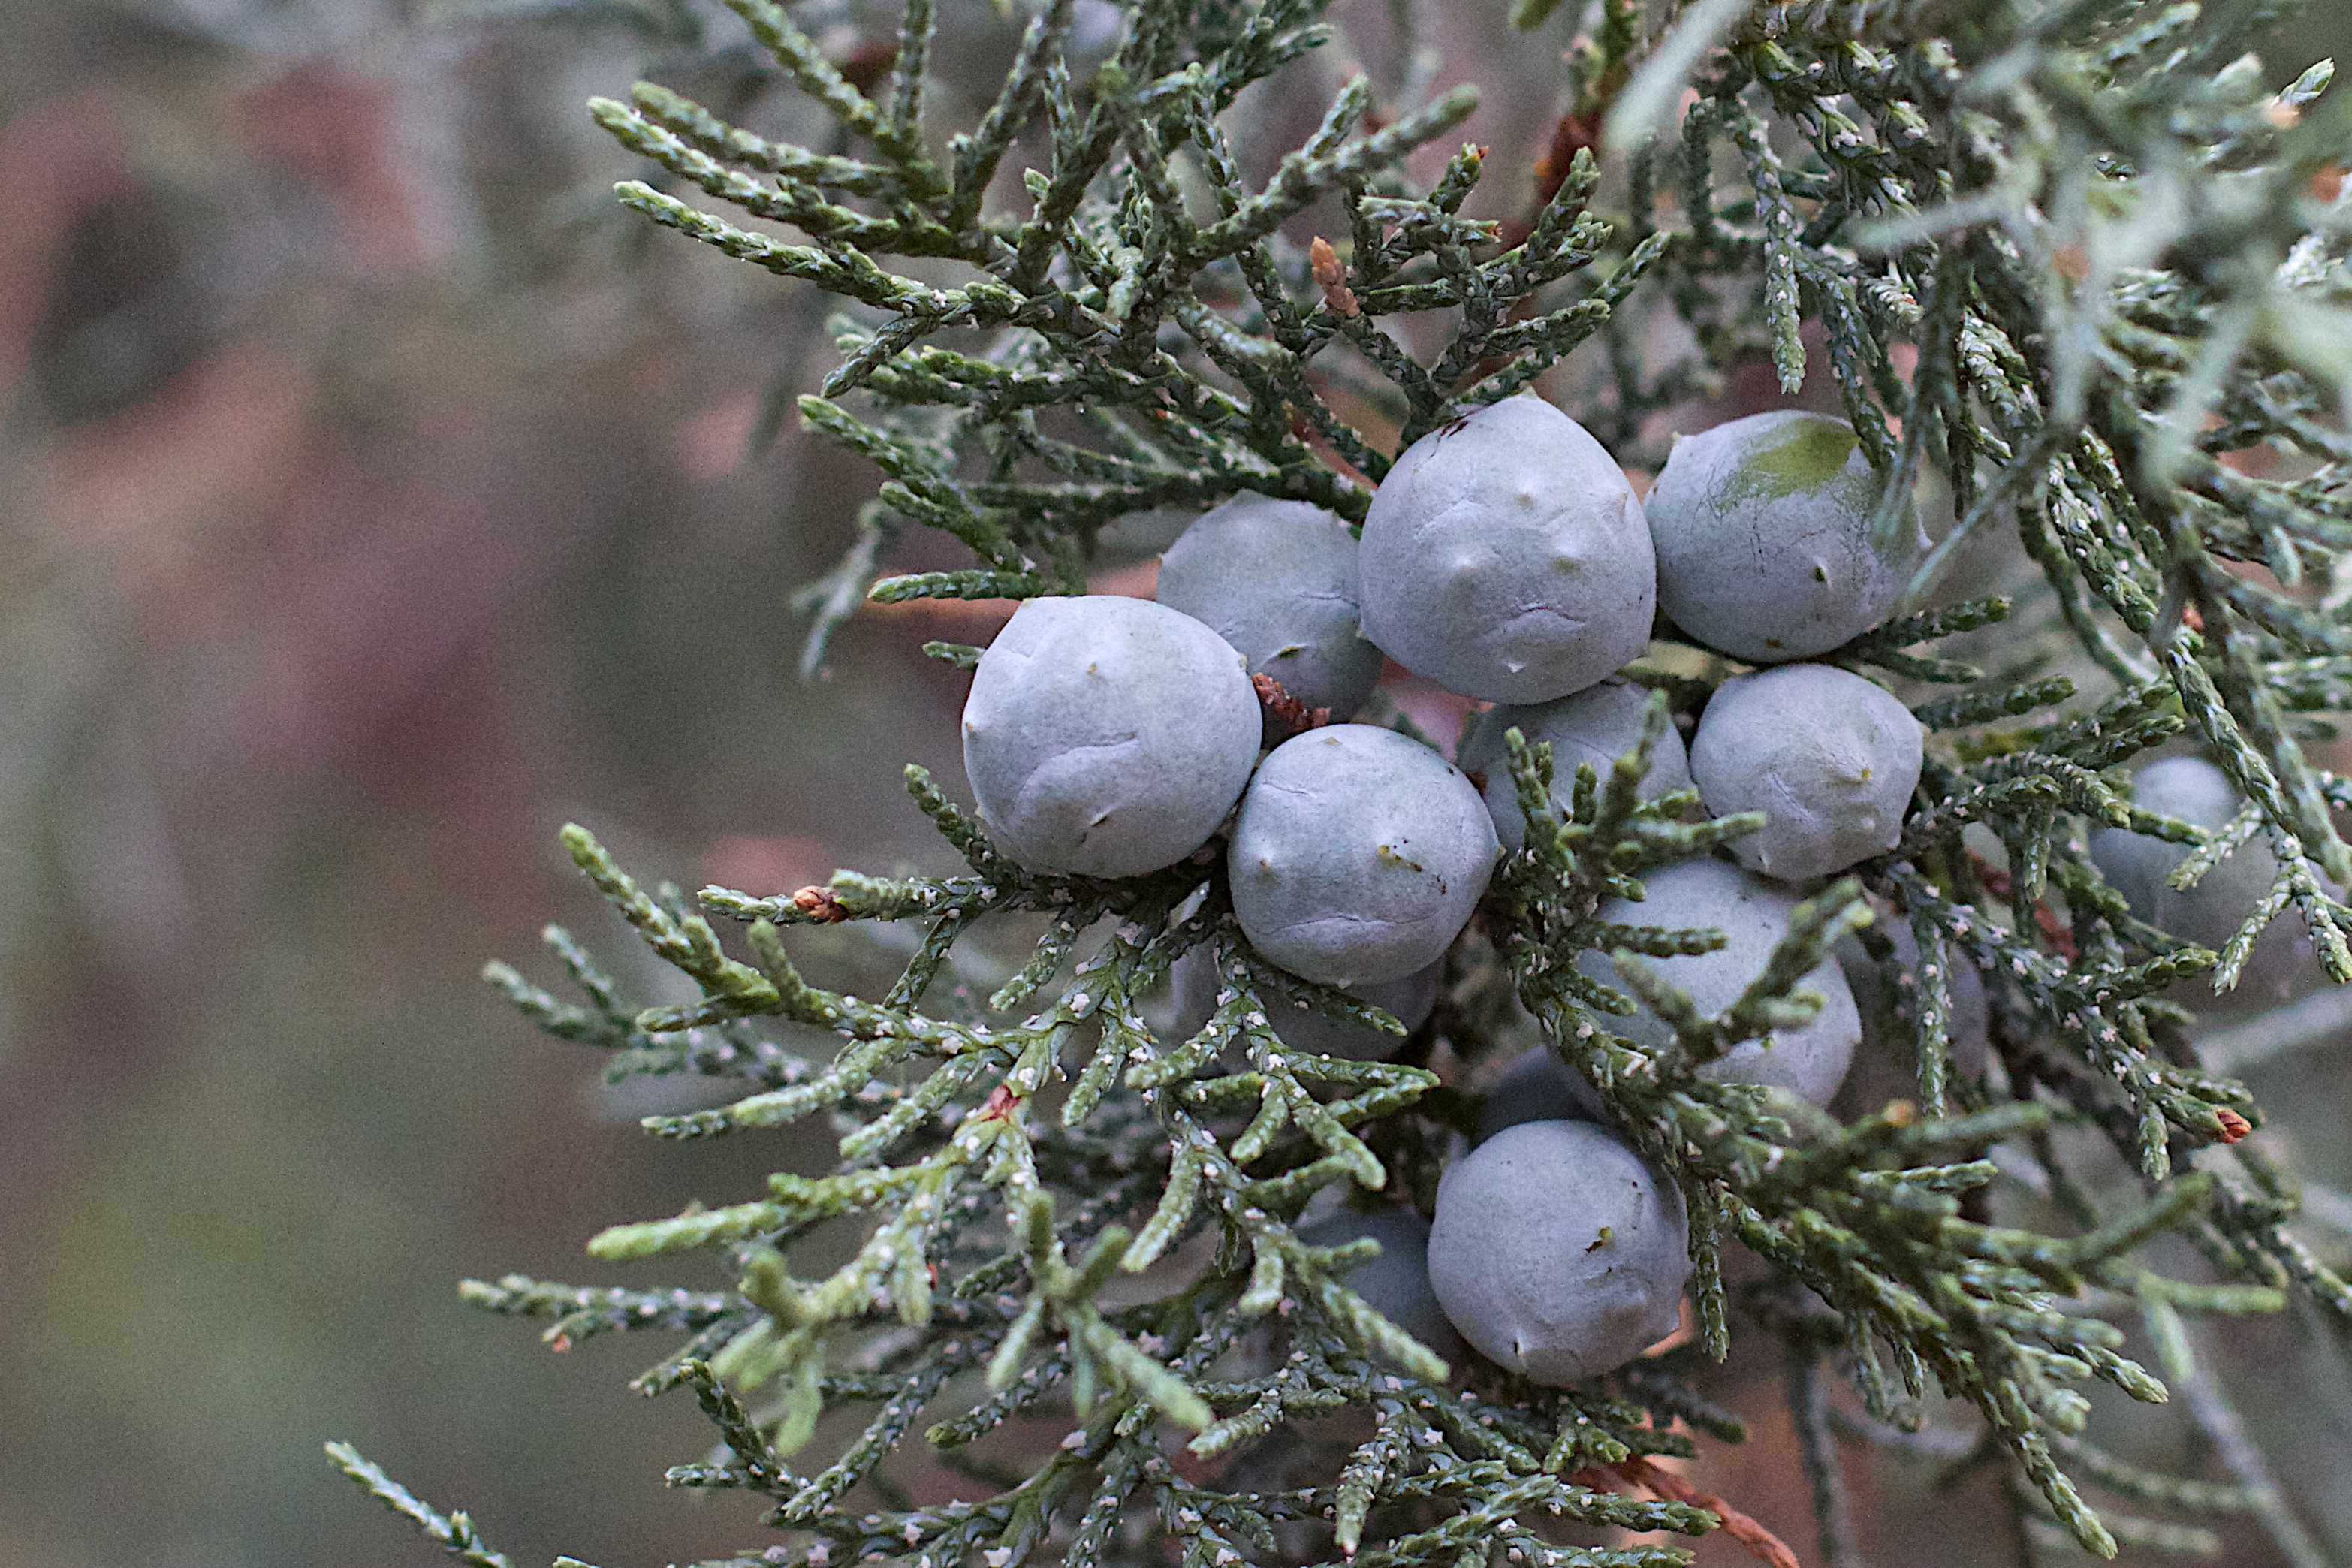
tree, branch, winter, plant, flower, frost, produce, fir, christmas tree, twig, conifer, christmas decoration, spruce, woody plant, land plant, juniper berry, perching bird